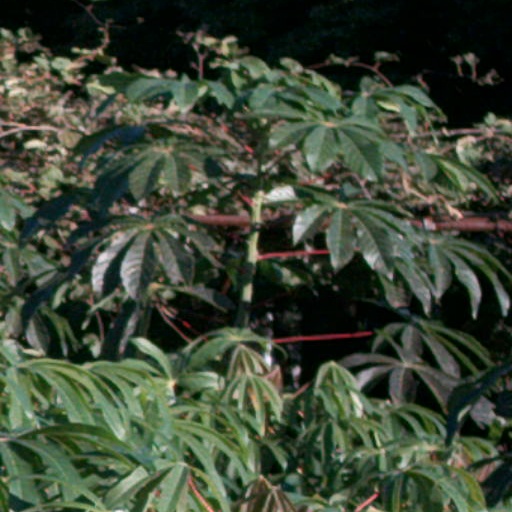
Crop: cassava